Kitty Carlisle

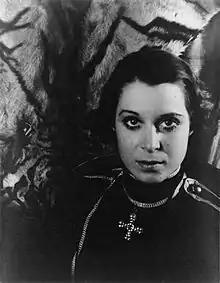
Photograph by Carl Van Vechten, 1933

Kitty Carlisle Hart (born Catherine Conn; September 3, 1910 – April 17, 2007) was an American stage and screen actress, opera singer, television personality and spokesperson for the arts. She was the leading lady in the Marx Brothers movie "A Night at the Opera" (1935) and was a regular panelist on the television game show "To Tell the Truth" (1956–1978). She served 20 years on the New York State Council on the Arts.